John Clibborn

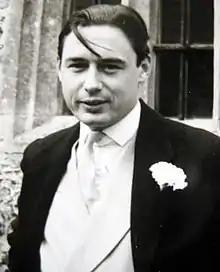
John Clibborn in 1968

John Donovan Nelson Dalla Rosa Clibborn (24 November 1941 – 16 December 2017) was a British Intelligence Officer who served as MI6 head of station in Washington D.C. He was awarded the Central Intelligence Agency's Agency Seal Medal by deputy director George Tenet in 1995 and made a Companion of the Order of St Michael and St George (CMG) by the British government in 1997.